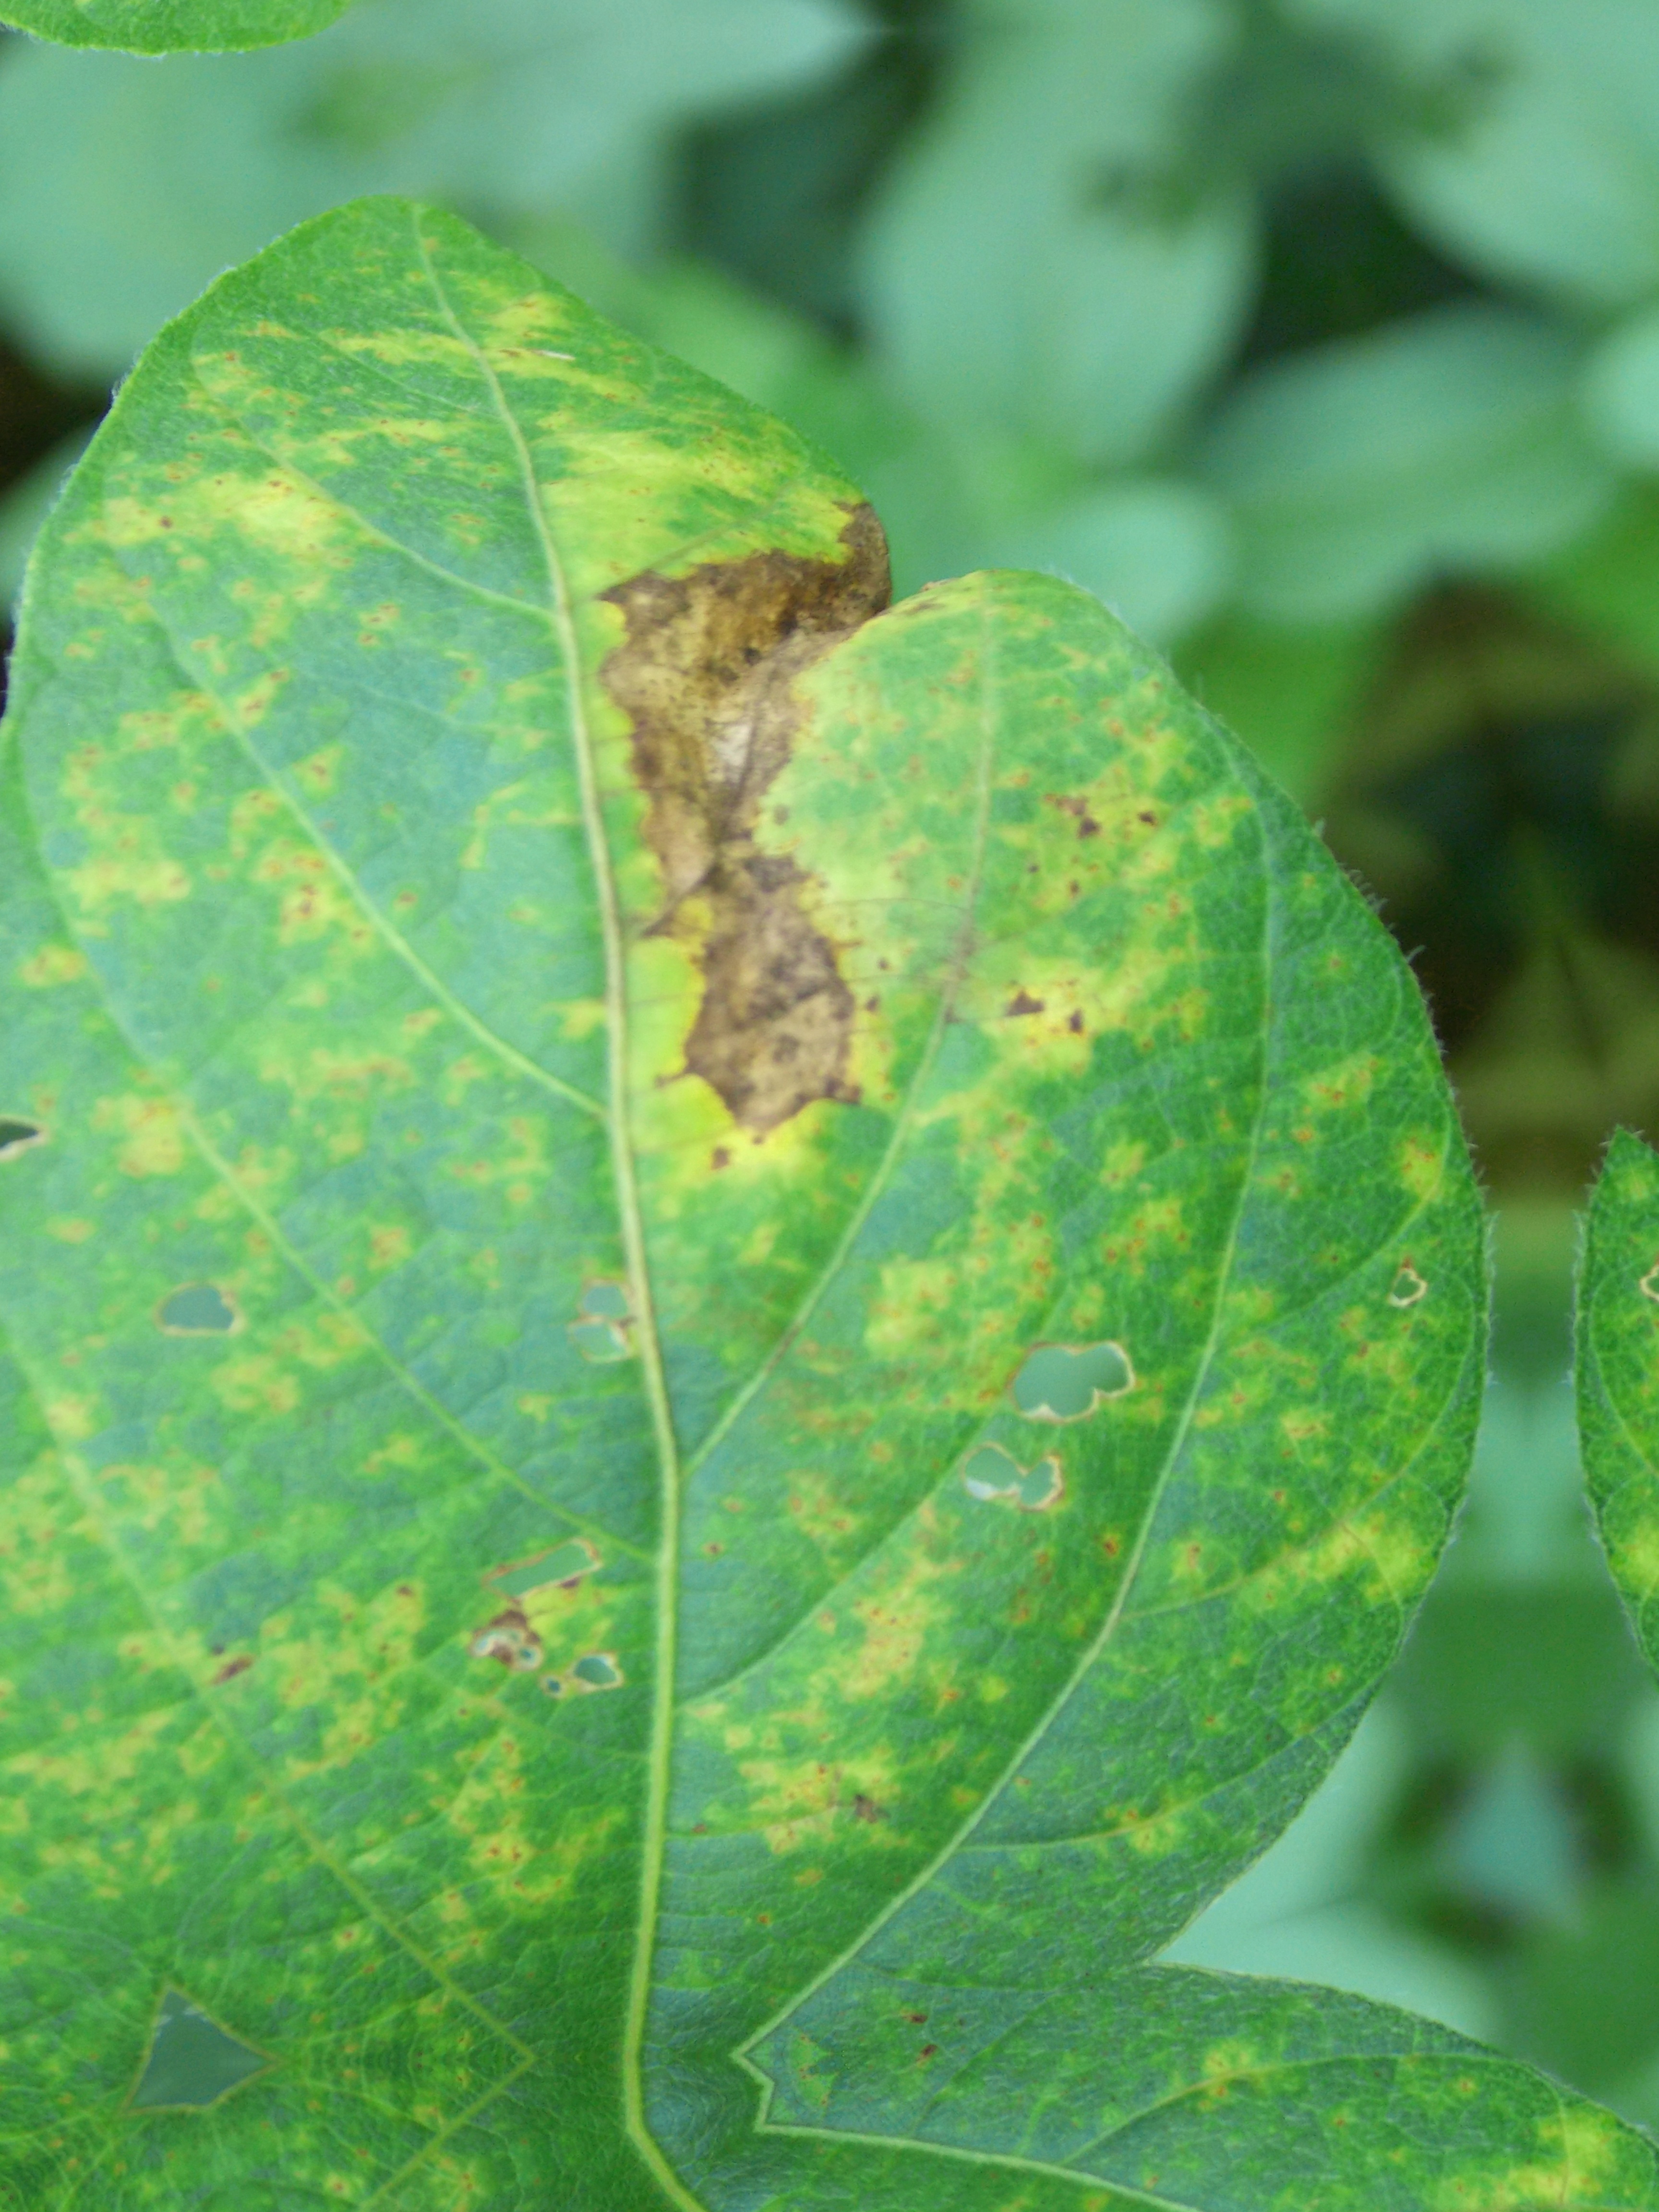
Label: Disease